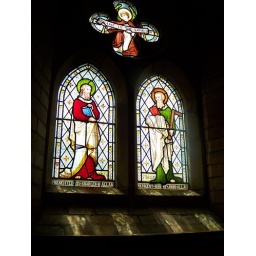
Saints Matthew and Thomas - window presented by Charles Allan youngest son of John Allan